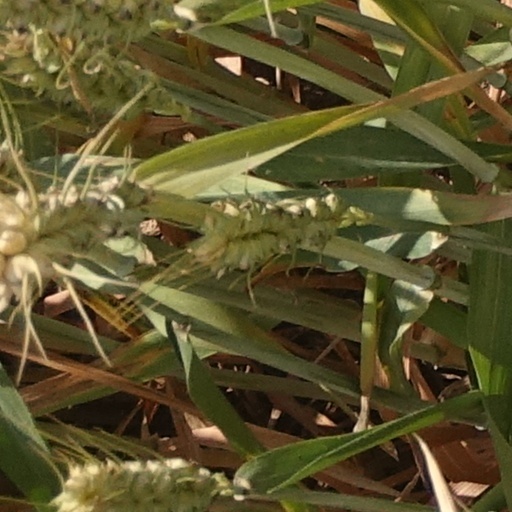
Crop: wheat